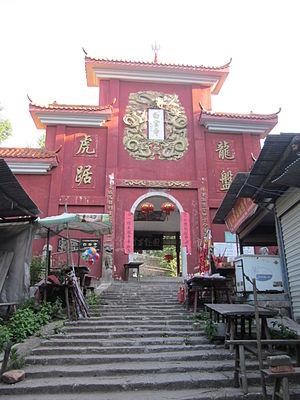
Le temple Baiyun est situé dans le village de Shuangfupu, à Ningxiang, dans la province chinoise du Hunan, Chine. le temple est inscrite sur la culture relique préservation de Changsha city, où Mao Zedong avait fait la recherche sociale en 1917.